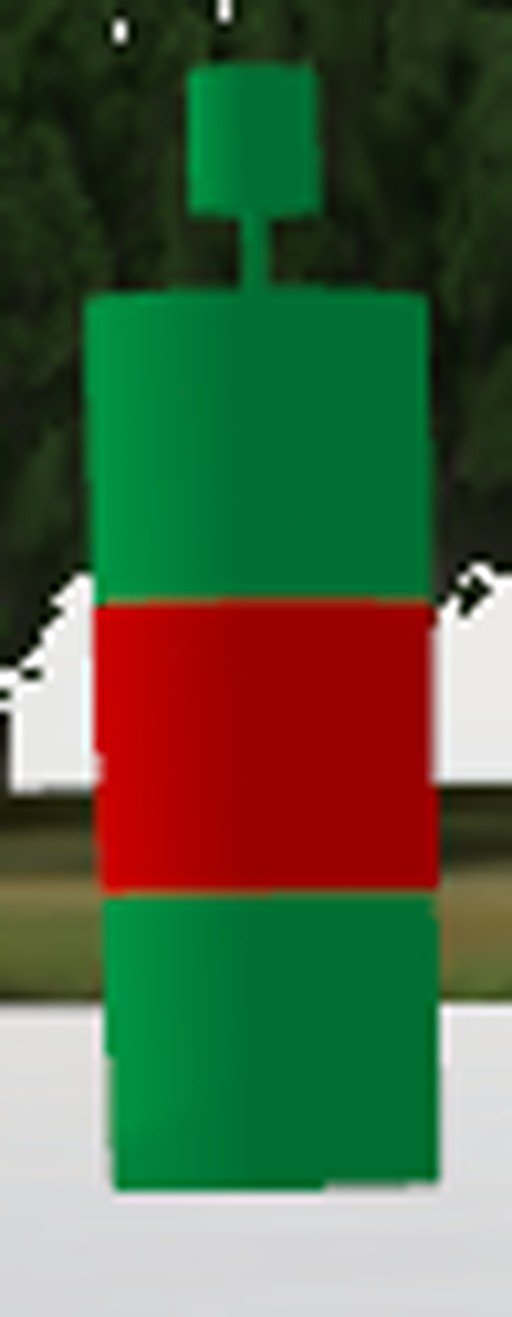
Label: preferred_stbd_mark
Descriptions: green cylinder top mark ||| green on top and bottom, red in the middle ||| two green bands with a red mid band ||| green red green, three horizontal bands